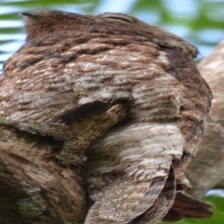
Species: GREAT POTOO
Scientific name: NYCTIBIUS GRANDIS